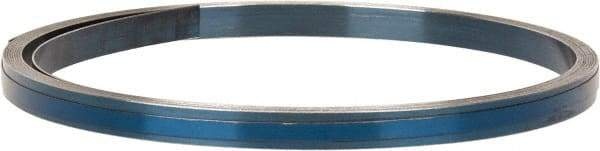
Value Collection - 0.025 Inch Thick x 5/16 Inch Wide x 34 Ft. Long, Spring Steel Coil - 1095 Blue Tempered Steel
Brand: Value Collection
Item #: 03343738 Brand: Value Collection Exact Tooling IR#: 04 Product Specifications Material Spring Steel Thickness (Decimal Inch) 0.0250 Width (Inch) 5/16 Length (Feet) 34 Material Specification 1095 Blue Tempered
Category: Hardware > Building Materials > Rebar & Remesh